Automotive industry in the United States

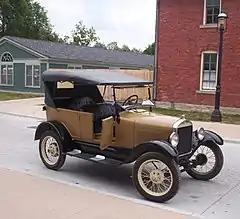
A Ford Model T, built in 1927. Originally released in 1908, it was the first affordable automobile and dominated sales for years.

In the United States, the automotive industry began in the 1890s and, as a result of the size of the domestic market and the use of mass production, rapidly evolved into the largest in the world. The United States was the first country in the world to have a mass market for vehicle production and sales and is a pioneer of the automotive industry and mass market production process. During the 20th century, global competitors emerged, especially in the second half of the century primarily across European and Asian markets, such as Germany, France, Italy, Japan and South Korea.